Vic Manuel

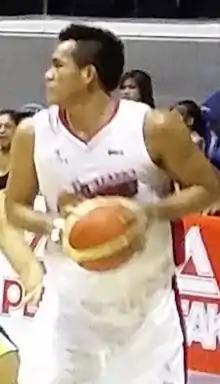
Manuel with the Alaska Aces in 2015

Victorino Aranas Manuel (born June 18, 1987) is a Filipino professional basketball player and coach who plays for the Pangasinan Heatwaves of the Maharlika Pilipinas Basketball League (MPBL).